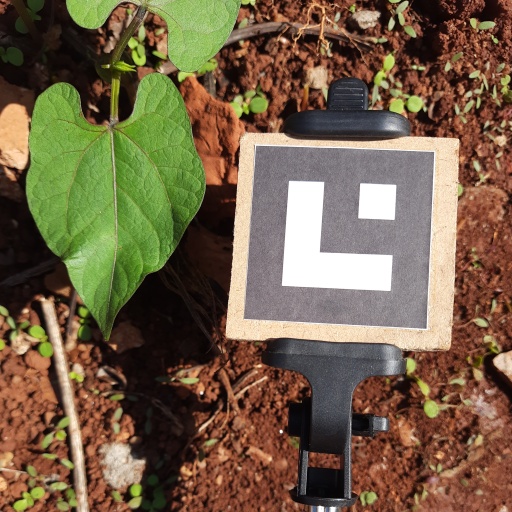
Observations: wavy surface, no eating holes, with soild dust, under sunlight